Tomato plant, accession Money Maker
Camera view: bottom (45 deg); turntable rotation: 210 degrees
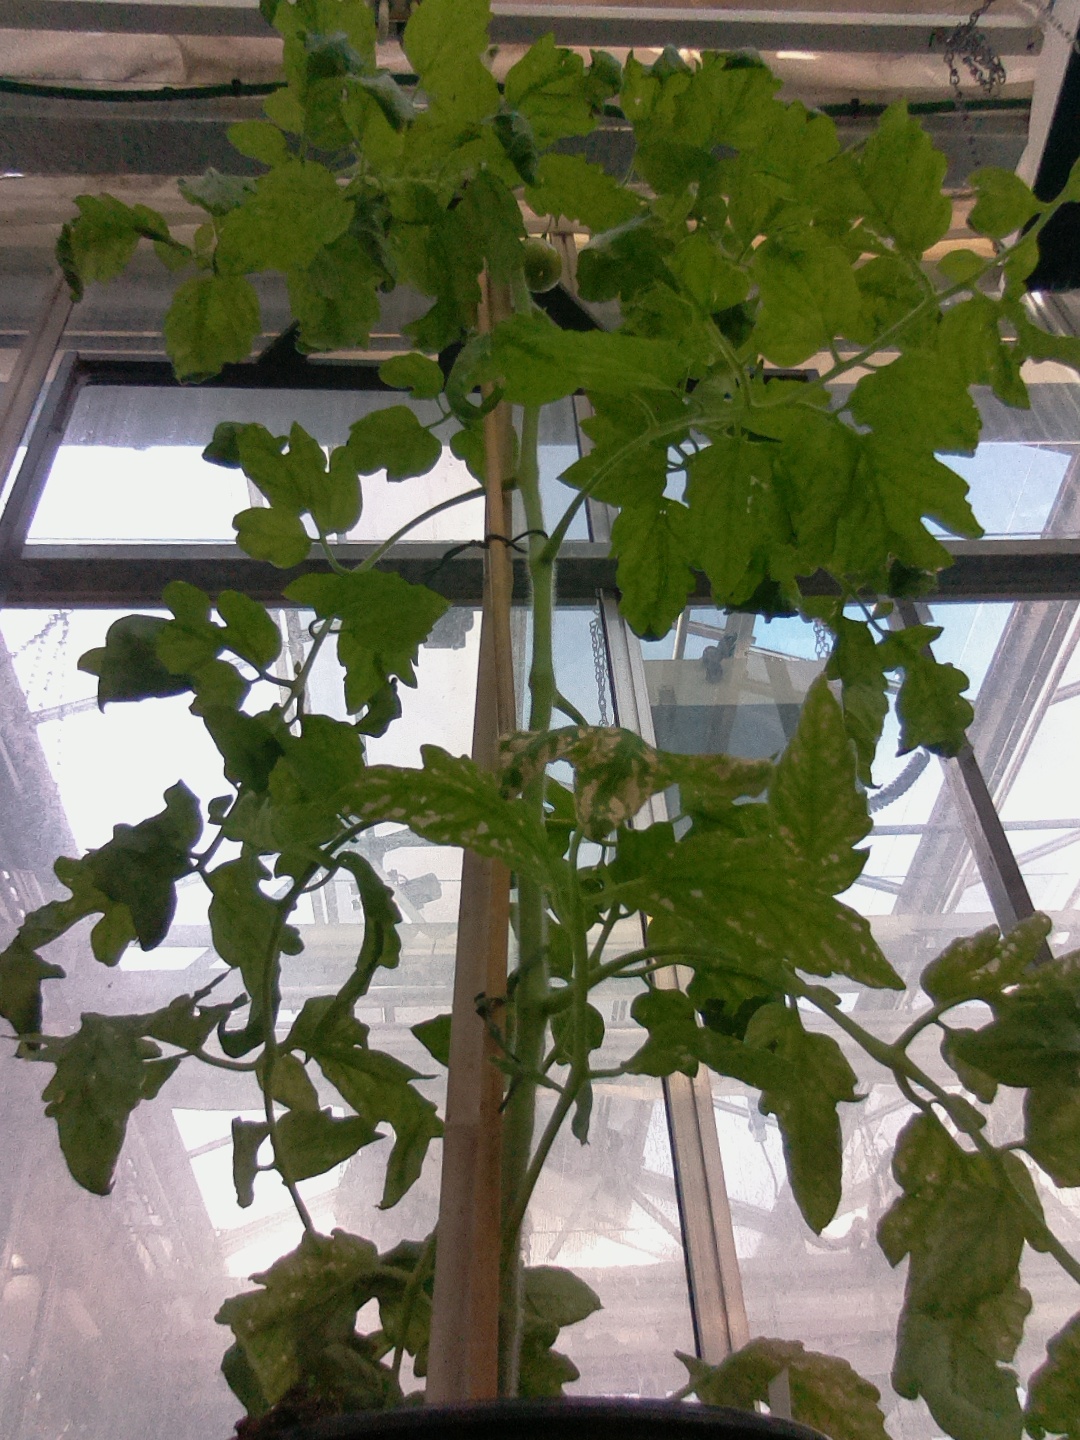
BBCH growth stage 72: 20%-30% of final fruit size